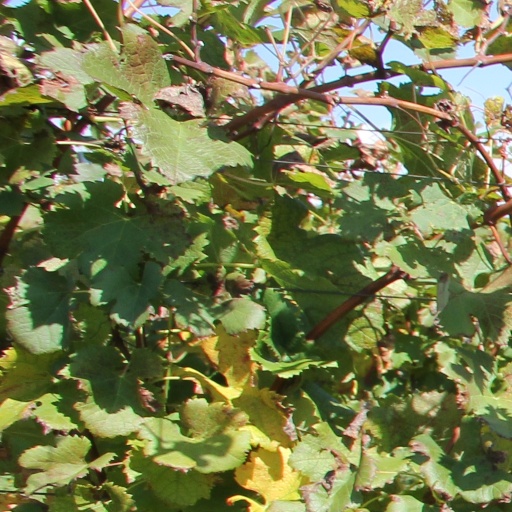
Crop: grape